George Pickingill

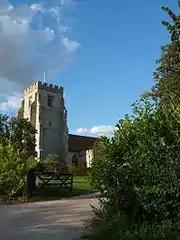
Canewdon's St Nicholas Church, Pickingill's burial site

According to Maple's account, in the last few weeks of Pickingill's life, when he had become very ill, the local people moved him to the infirmary against his will, where he declared that at his funeral there would be one more demonstration of his magical powers. Many locals interpreted this as coming true when as the hearse carrying his coffin drew up to the churchyard, the horses stepped out of their harness shafts. His body was subsequently buried in the church's graveyard, whilst his abandoned house gradually became dilapidated before falling down.